Anglo-Saxons

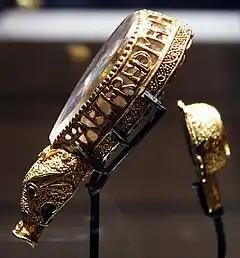
A royal gift, the Alfred Jewel

The wealth of the monasteries and the success of Anglo-Saxon society attracted the attention of people from mainland Europe, mostly Danes and Norwegians. Because of the plundering raids that followed, the raiders attracted the name Viking – from the Old Norse "víkingr" meaning an expedition – which soon became used for the raiding activity or piracy reported in western Europe. In 793, Lindisfarne was raided and while this was not the first raid of its type it was the most prominent. In 794, Jarrow, the monastery where Bede wrote, was attacked; in 795 Iona in Scotland was attacked; and in 804 the nunnery at Lyminge in Kent was granted refuge inside the walls of Canterbury. Sometime around 800, a Reeve from Portland in Wessex was killed when he mistook some raiders for ordinary traders.